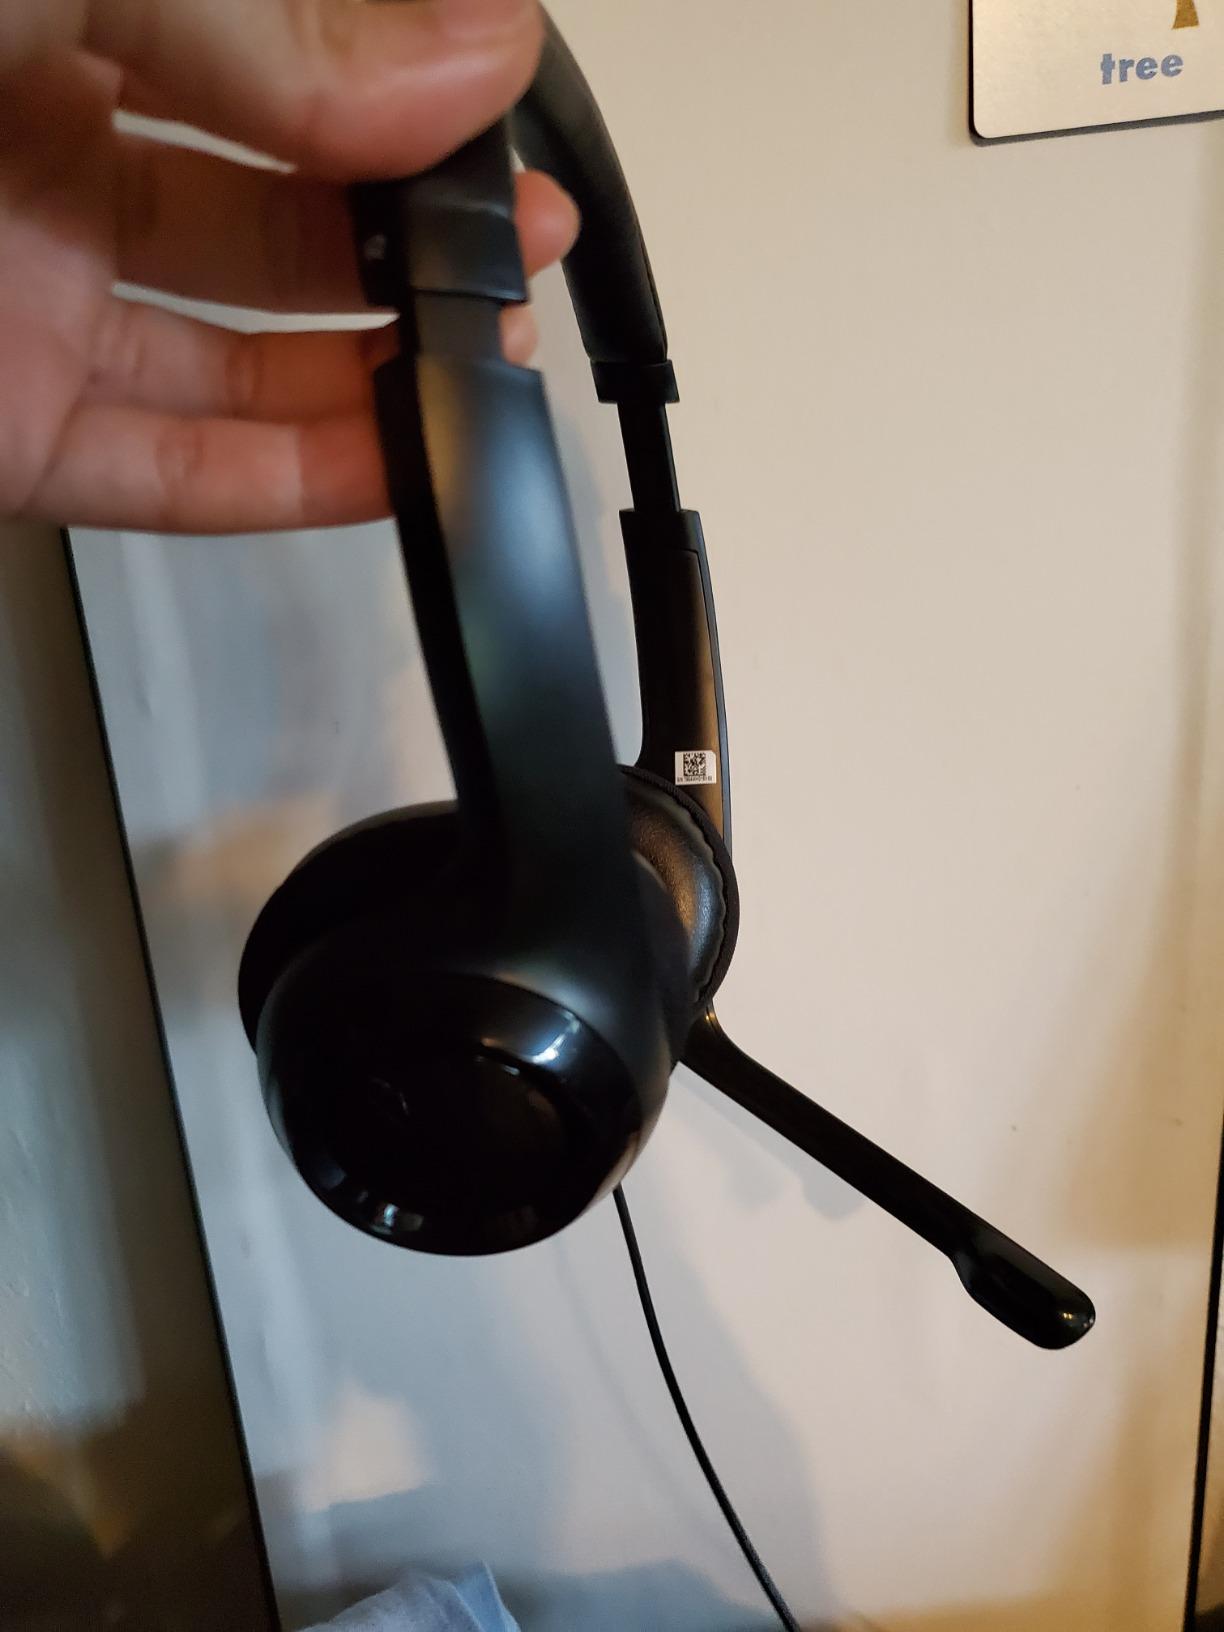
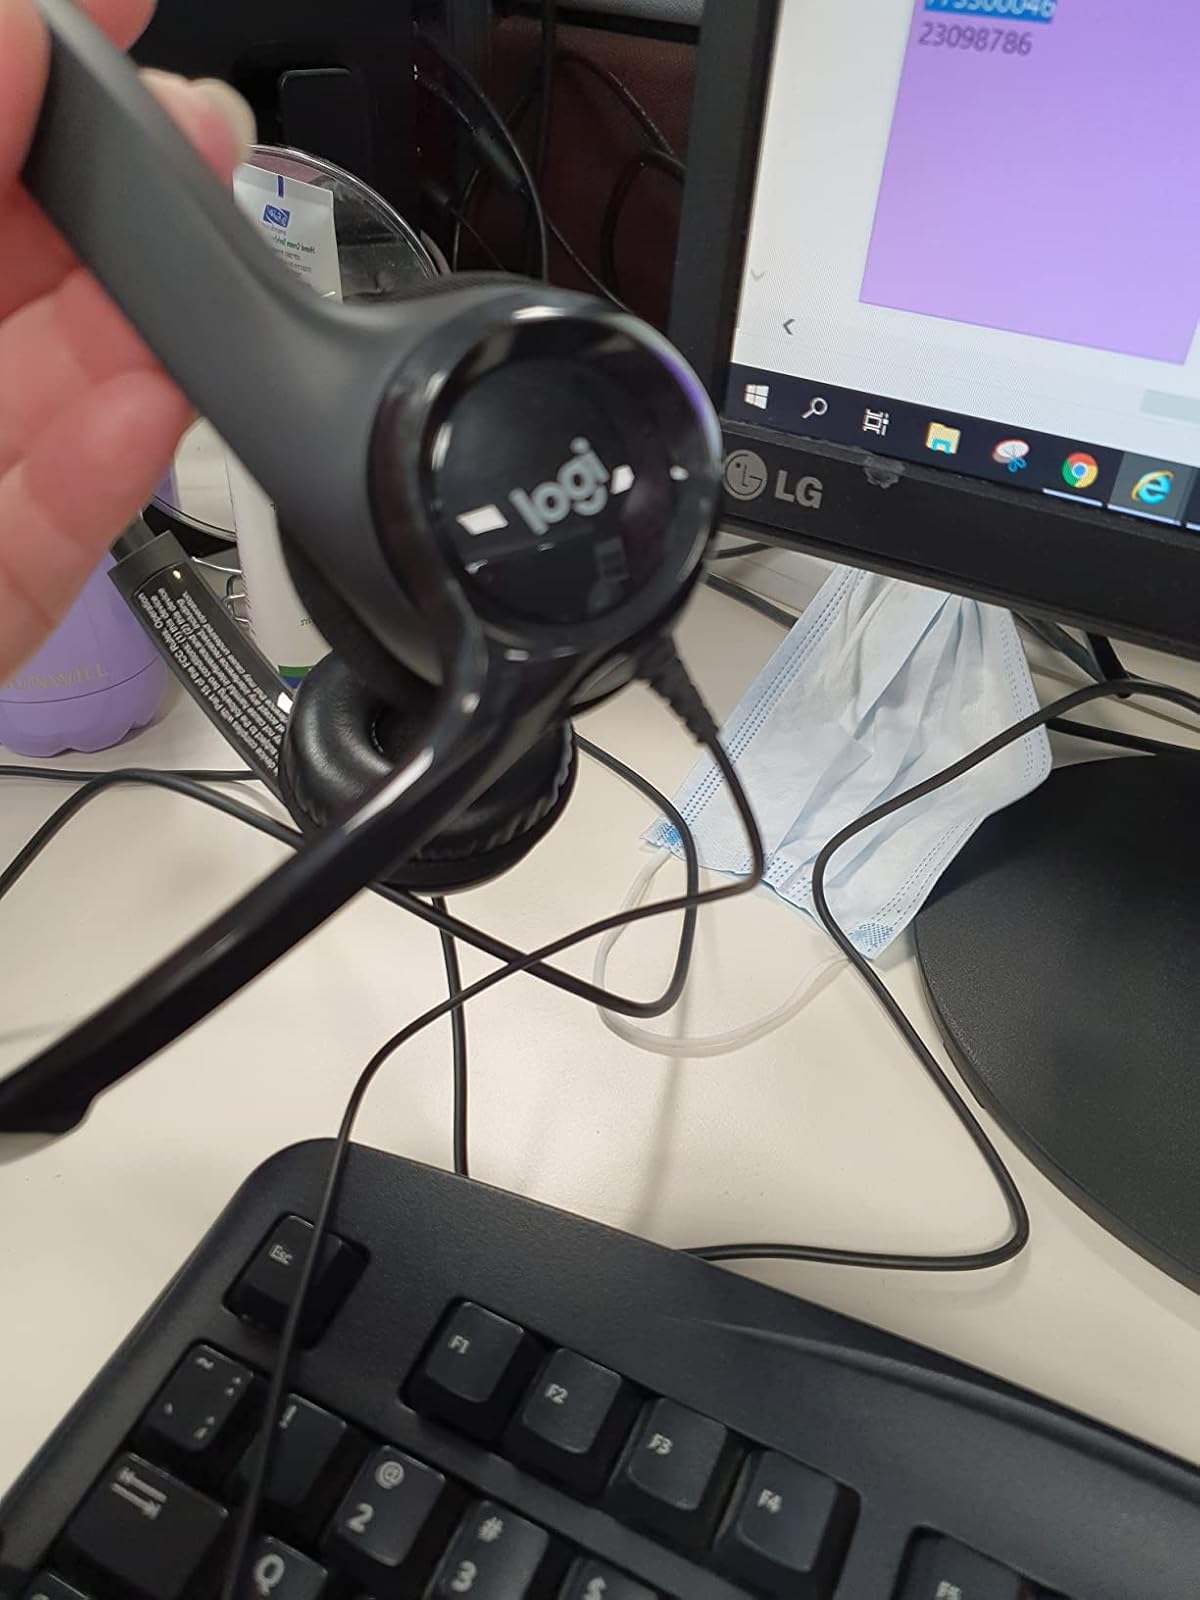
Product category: headphones
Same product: yes